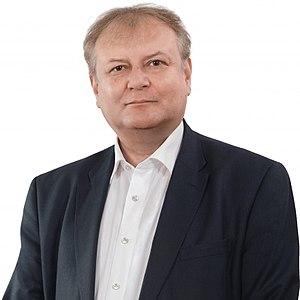
István Hiller, né le 7 mai 1964 à Sopron, est un homme politique hongrois et ancien premier secrétaire du Parti socialiste hongrois entre le 16 octobre 2004 et le 24 février 2007, succédant à László Kovács, et suivi par Ferenc Gyurcsány. Cofondateur du parti, Hiller fut Ministre de la Culture sous le gouvernement Ferenc Gyurcsány de 2003 à 2005 avant d'être remplacé par András Bozóki. Il devient vice-président du parti en 2003. Il est ministre de la Culture de 2002 à 2006, et ministre de l'Éducation et de la Culture de 2006 à 2010.